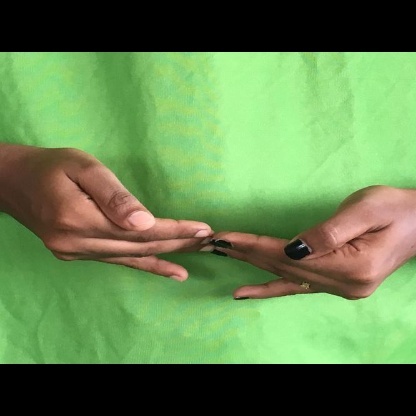
Mudra: Khatva